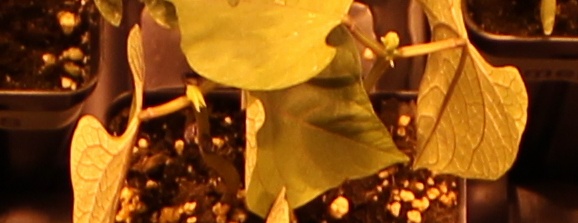
Label: Blackbean